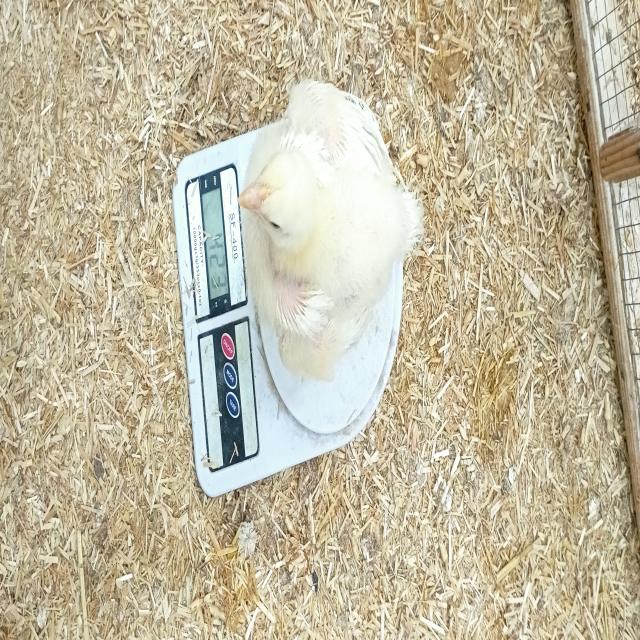
Weight: 422 g